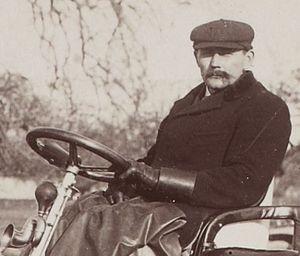
Louis Mazy était un concessionnaire et pilote automobile français, installé en Russie.